Geomorphology

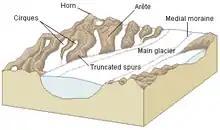
Features of a glacial landscape

The interaction of living organisms with landforms, or biogeomorphologic processes, can be of many different forms, and is probably of profound importance for the terrestrial geomorphic system as a whole. Biology can influence very many geomorphic processes, ranging from biogeochemical processes controlling chemical weathering, to the influence of mechanical processes like burrowing and tree throw on soil development, to even controlling global erosion rates through modulation of climate through carbon dioxide balance. Terrestrial landscapes in which the role of biology in mediating surface processes can be definitively excluded are extremely rare, but may hold important information for understanding the geomorphology of other planets, such as Mars.